Caraga Regional Science High School

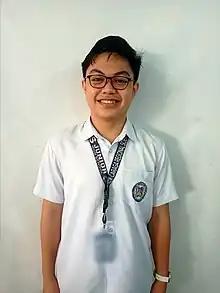
Caraga Regional Science High School, Junior High School Student Uniform (Male)

Students who belong to the upper 10% of the Grade VI graduating class and who have been recommended by their respective principals are qualified to take the entrance examination.